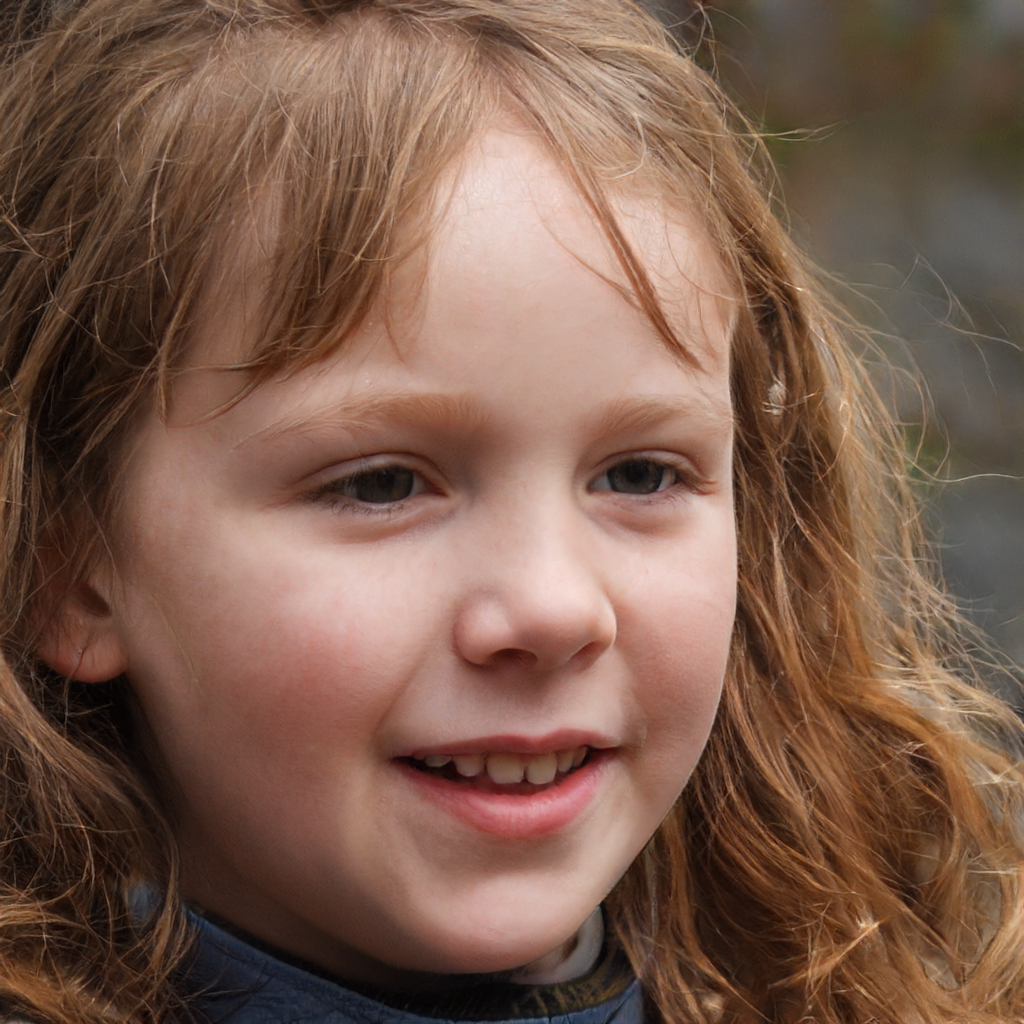
Label: Colored